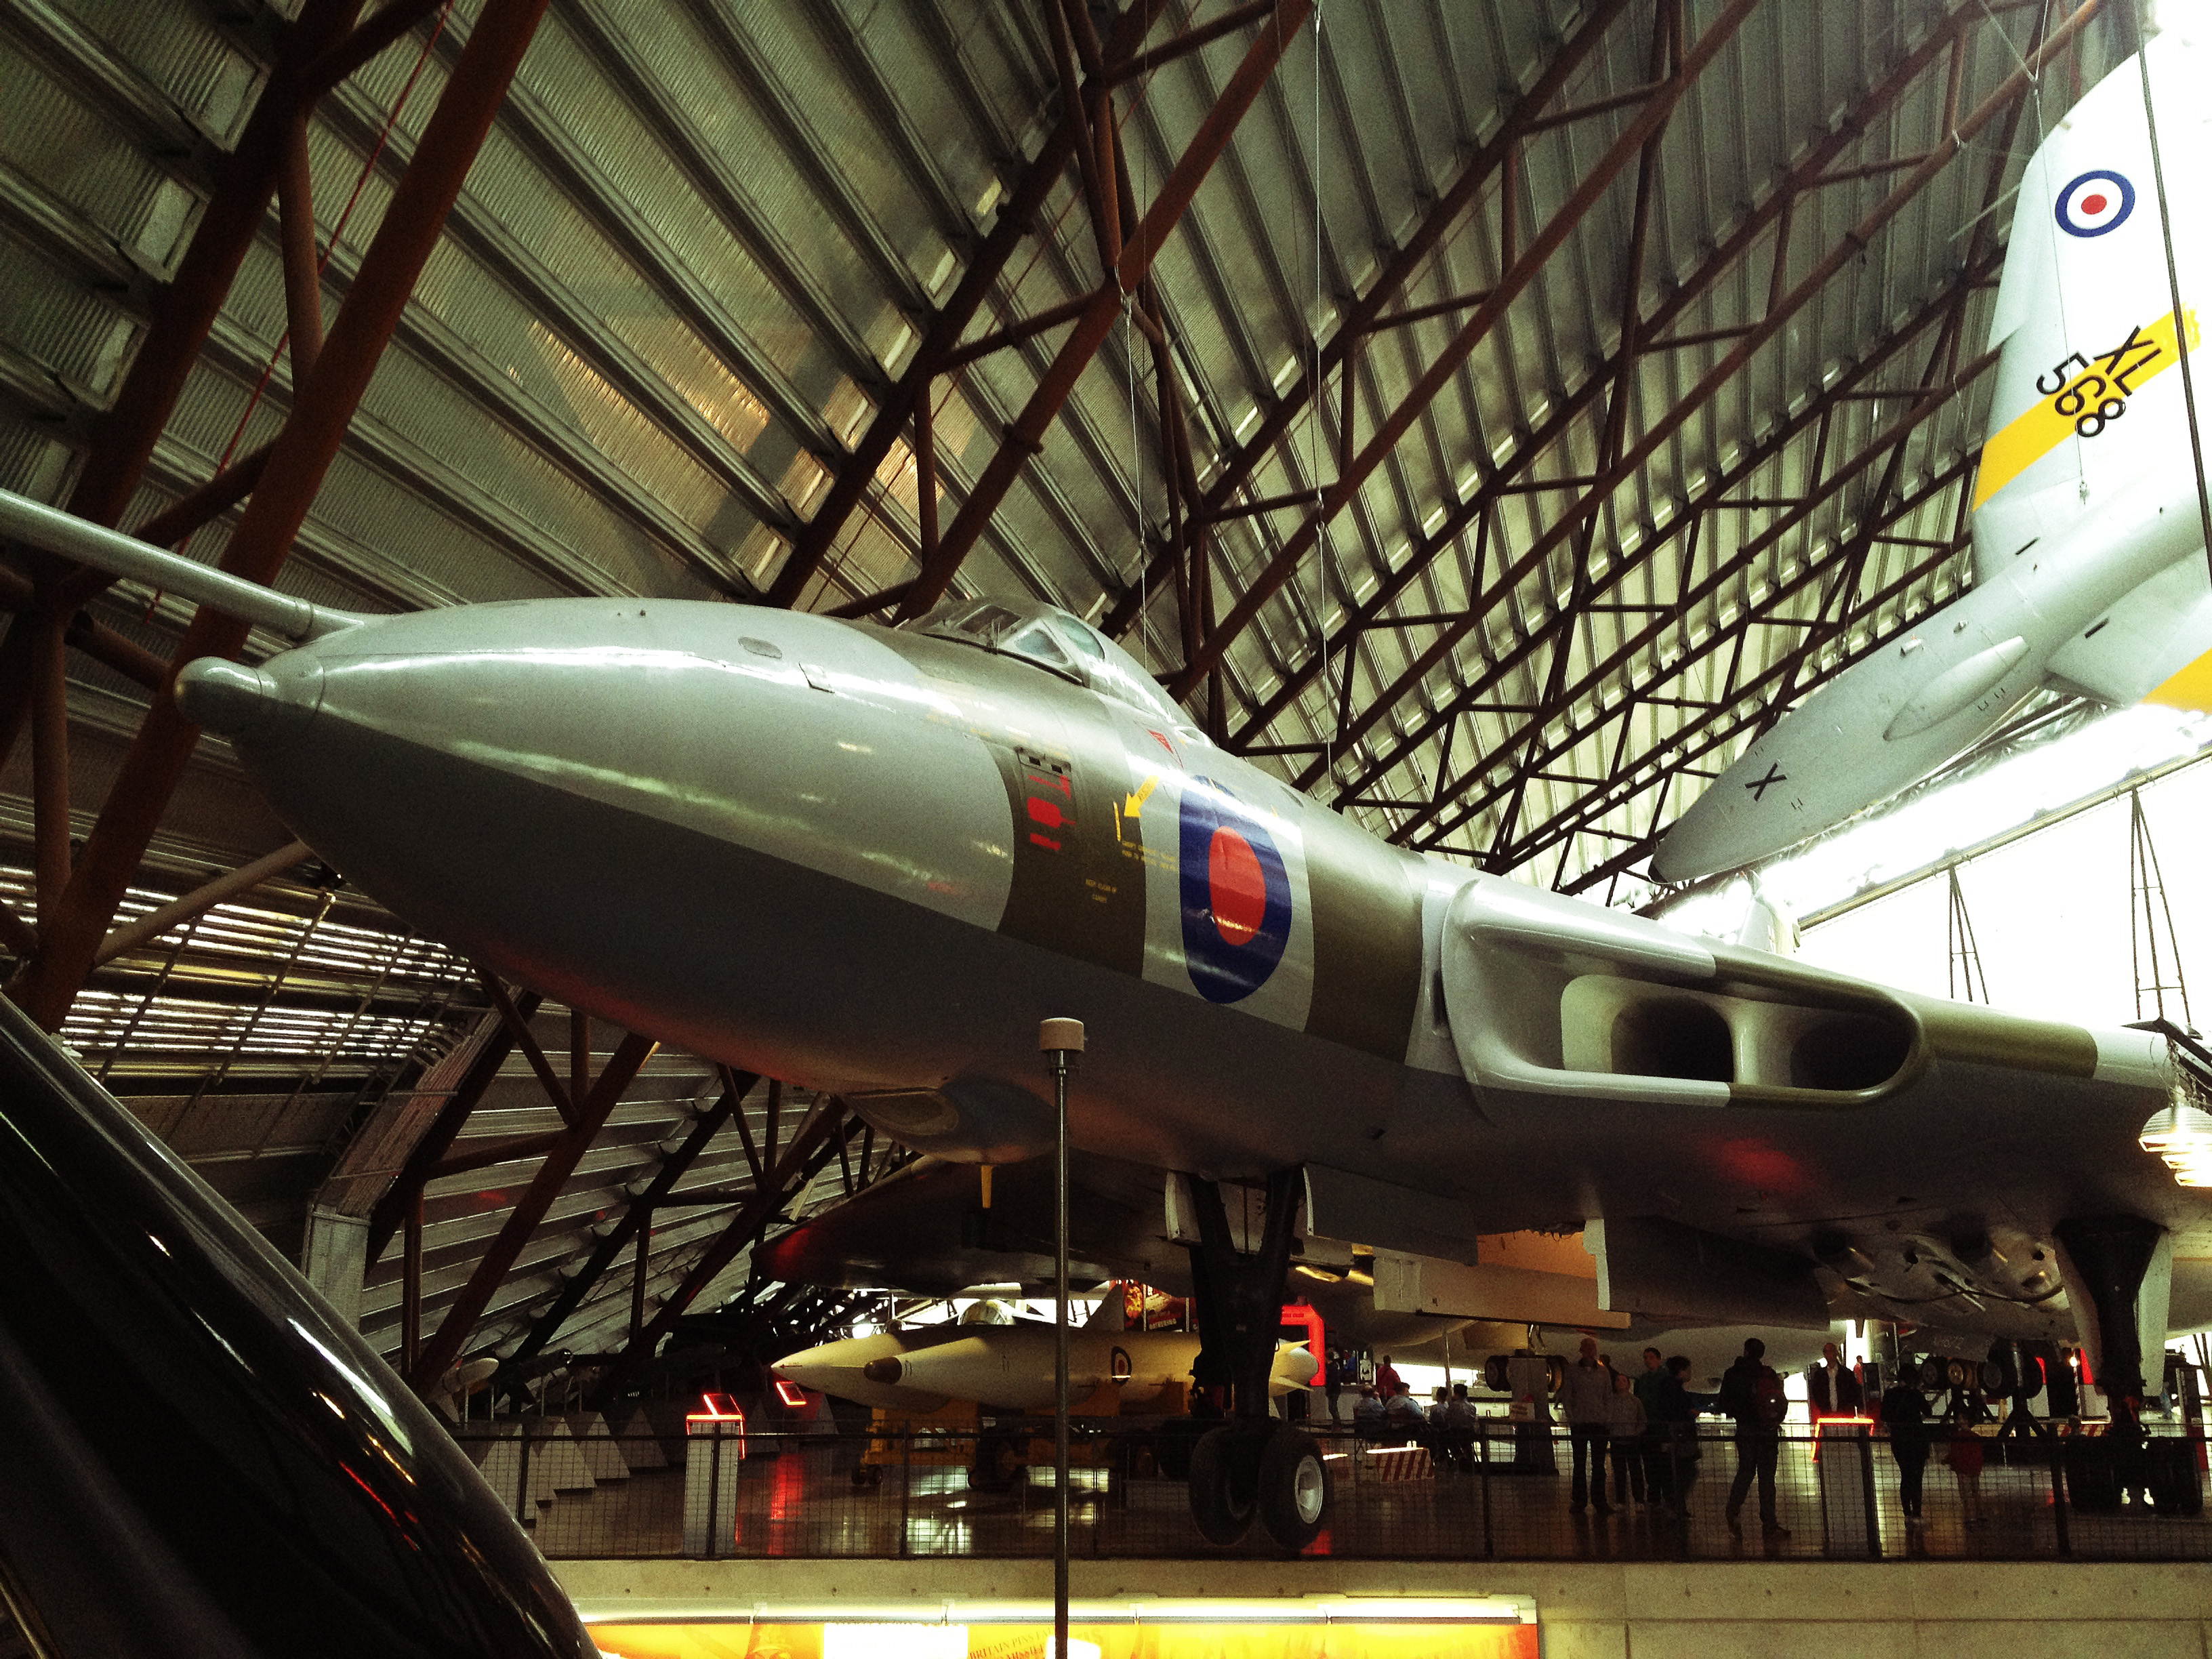
wing, airplane, plane, aircraft, vehicle, airline, museum, aviation, flight, two, world, war, airliner, wwii, ww2, bomber, raf, cosford, vulcan, air force, jet aircraft, airbus a330, boeing 777, military aircraft, atmosphere of earth, wide body aircraft, narrow body aircraft, aerospace engineering, aircraft engine